Dreamfarm

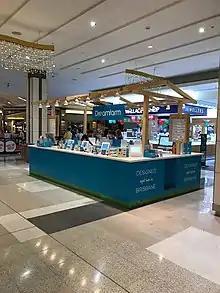
Dreamfarm pop-up shop at Westfield Chermside shopping mall December, 2017.

The following is a list of Dreamfarm products, the year they were introduced and a brief description: